David Purviance

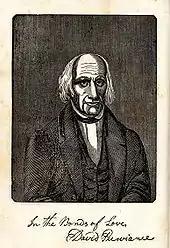
David Purviance

David Purviance (November 14, 1766August 19, 1847) was a member of the Kentucky legislature, a member of the Ohio legislature, and an important early leader in the Stone-Campbell Restoration Movement. He was also an early trustee (1819–1836) of Miami University in Oxford, Ohio, and often served as its president "pro tempore".